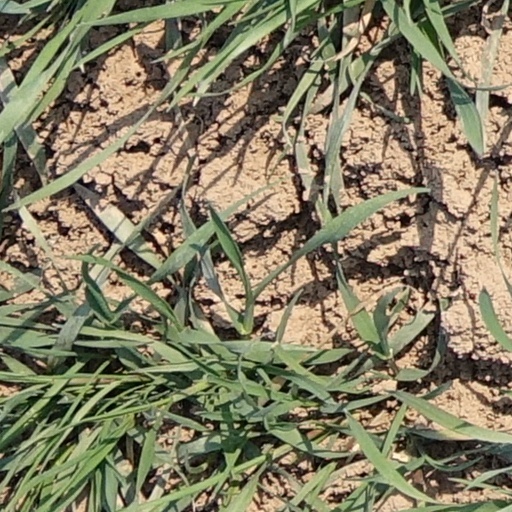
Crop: wheat